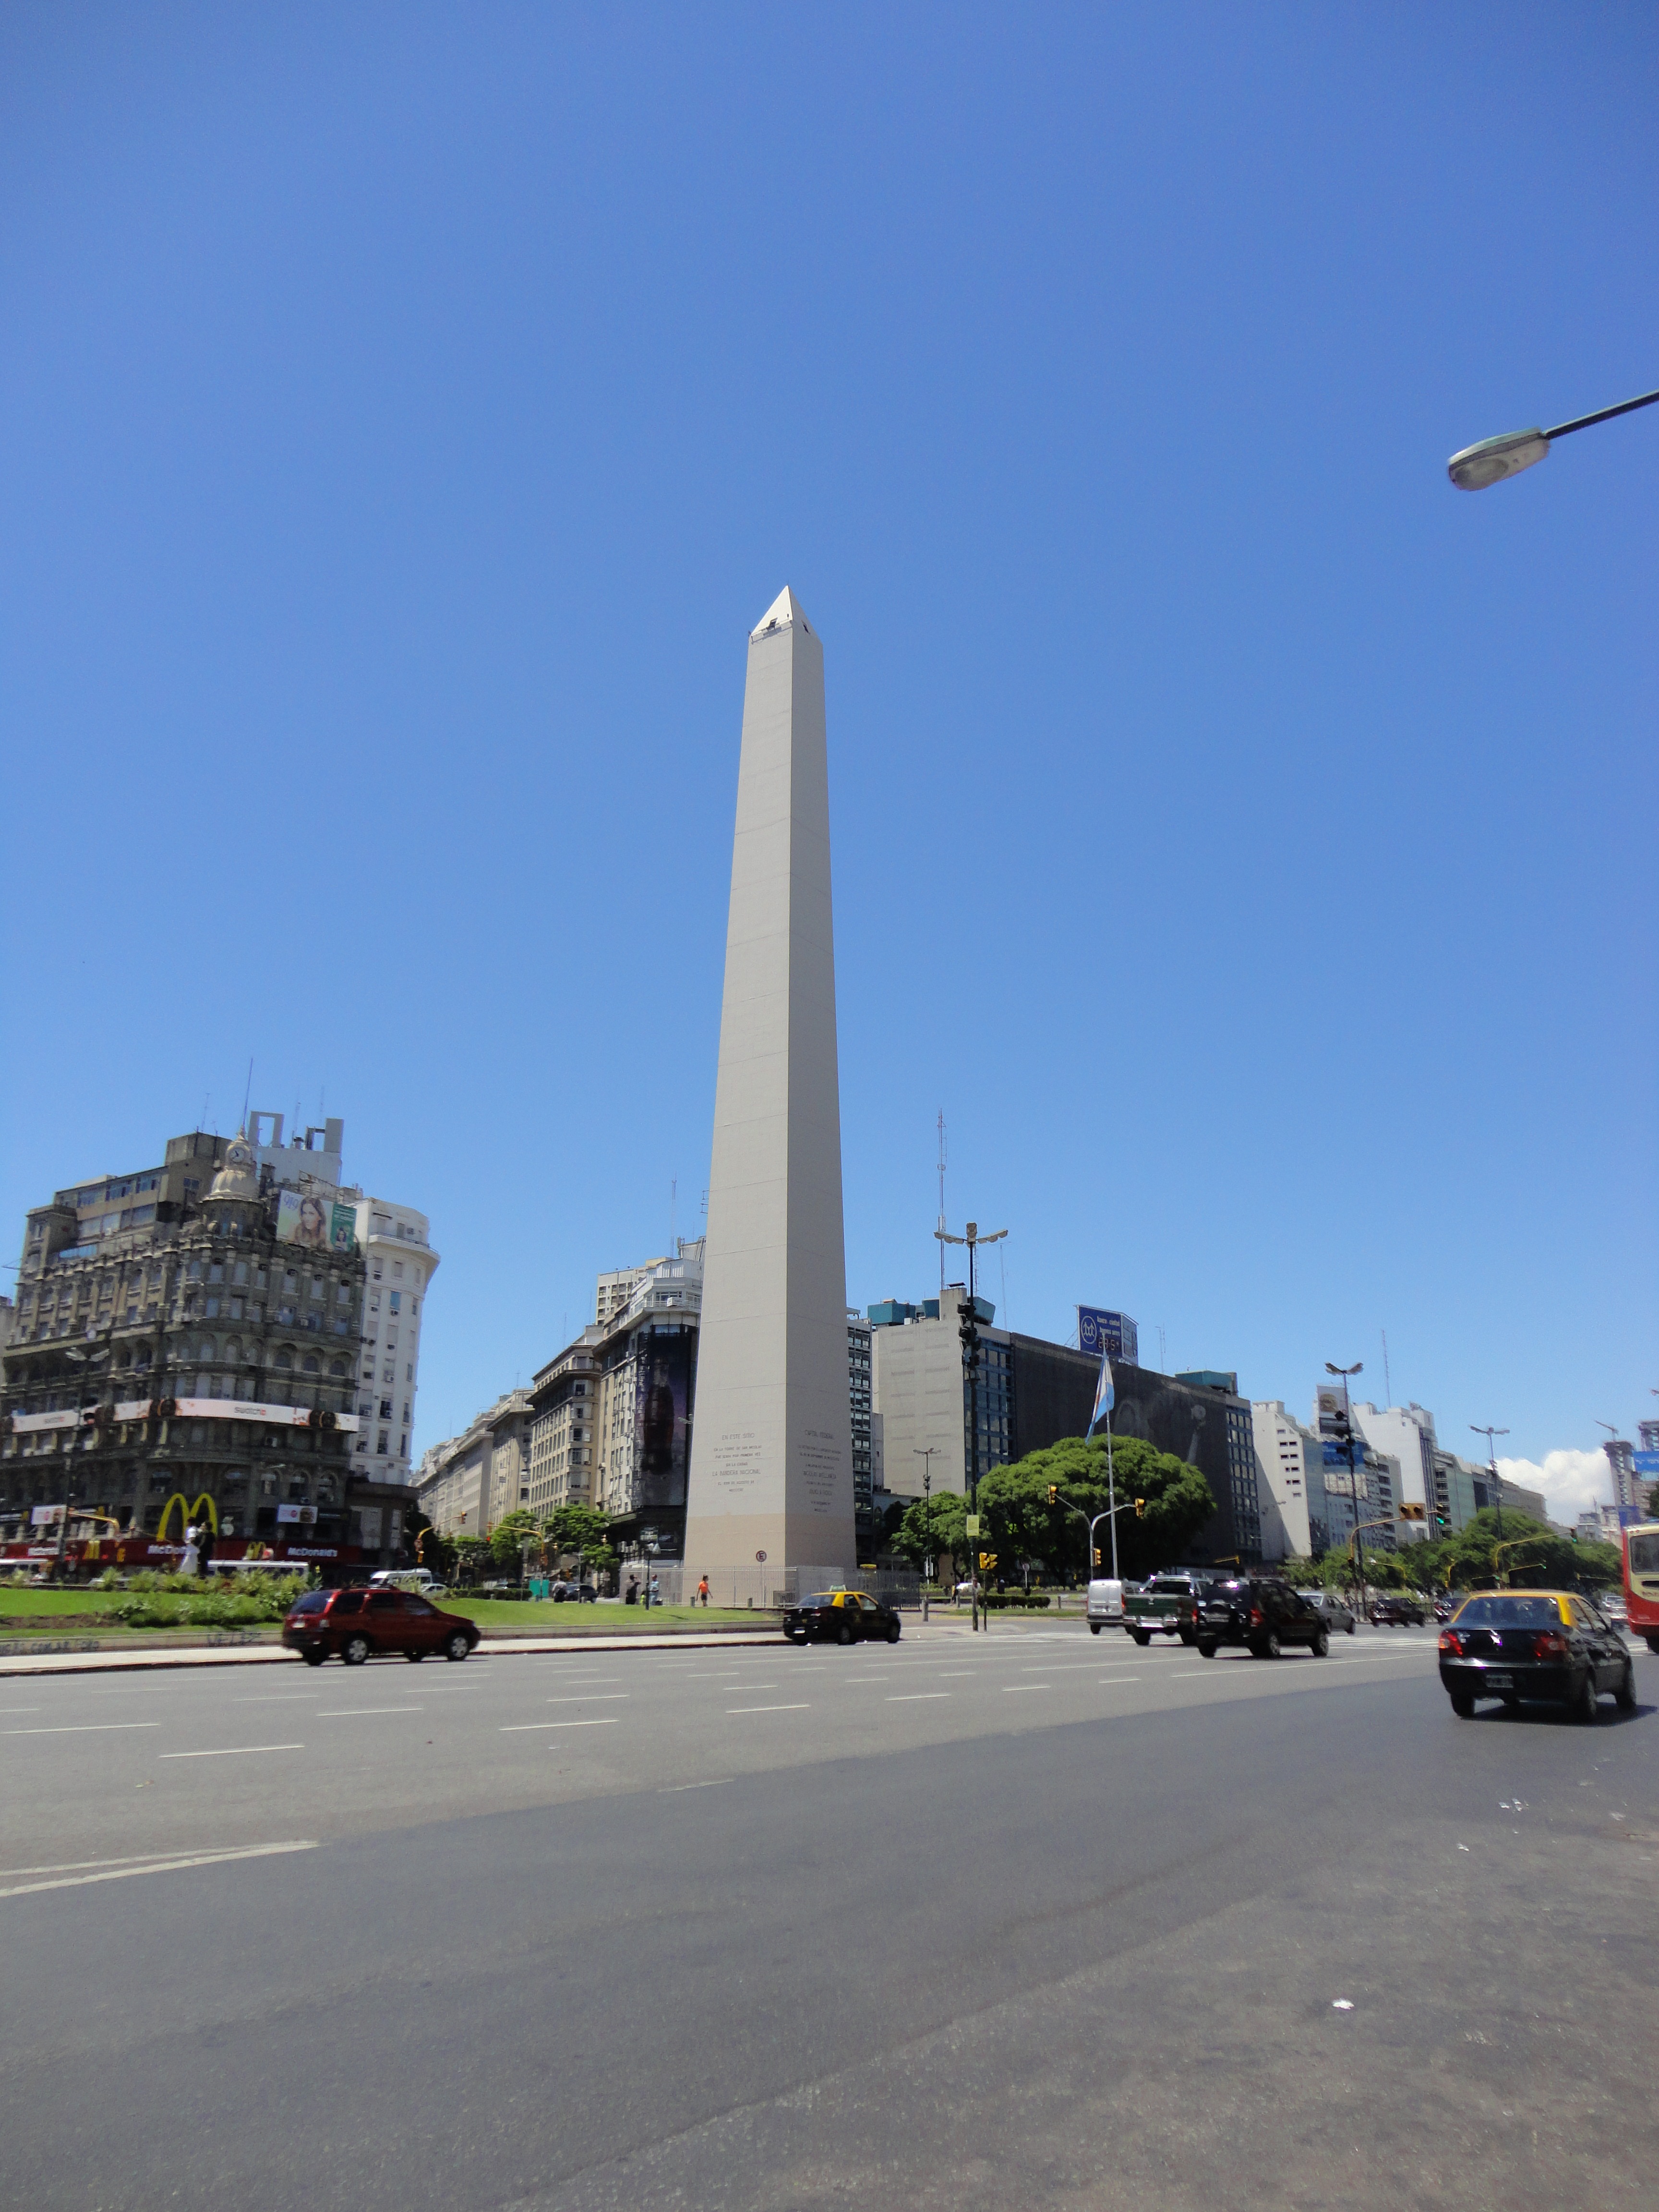
skyscraper, monument, landmark, memorial, obelisk, argentina, buenos aires, av july 9